Nervous shark

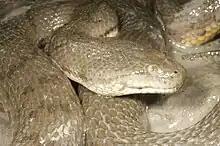
The snake "Cerberus rynchops" is sometimes eaten by the nervous shark.

The diet of the nervous shark consists mainly of small teleost fishes (including silversides, smelt-whitings, wrasses, and grunters). Crustaceans (including prawns, crabs, and mantis shrimps) and molluscs (predominantly cephalopods but also bivalves and gastropods) constitute secondary food sources. This shark is also known to occasionally prey on the semiaquatic snakes "Cerberus rynchops" and "Fordonia leucobalia". A known parasite of the nervous shark is the myxosporean "Kudoa carcharhini".